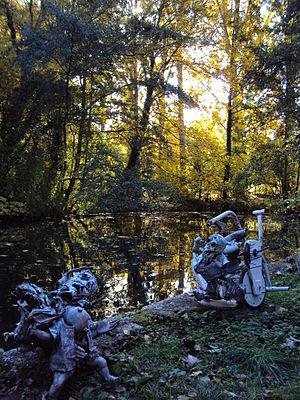
Miodrag Đurić, dit « Dado », né le 4 octobre 1933 à Cetinje et mort le 27 novembre 2010 à Pontoise, France, est un peintre, dessinateur, graveur, sculpteur yougoslave.